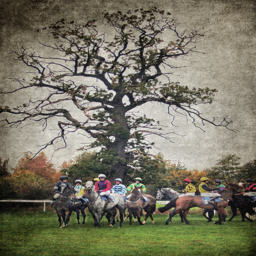
horses at the mile hurdle start a city .